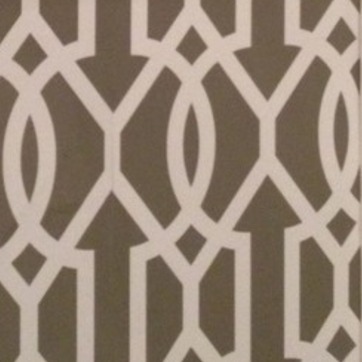
Material: wallpaper